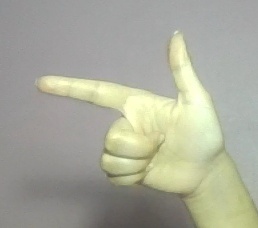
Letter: yaa